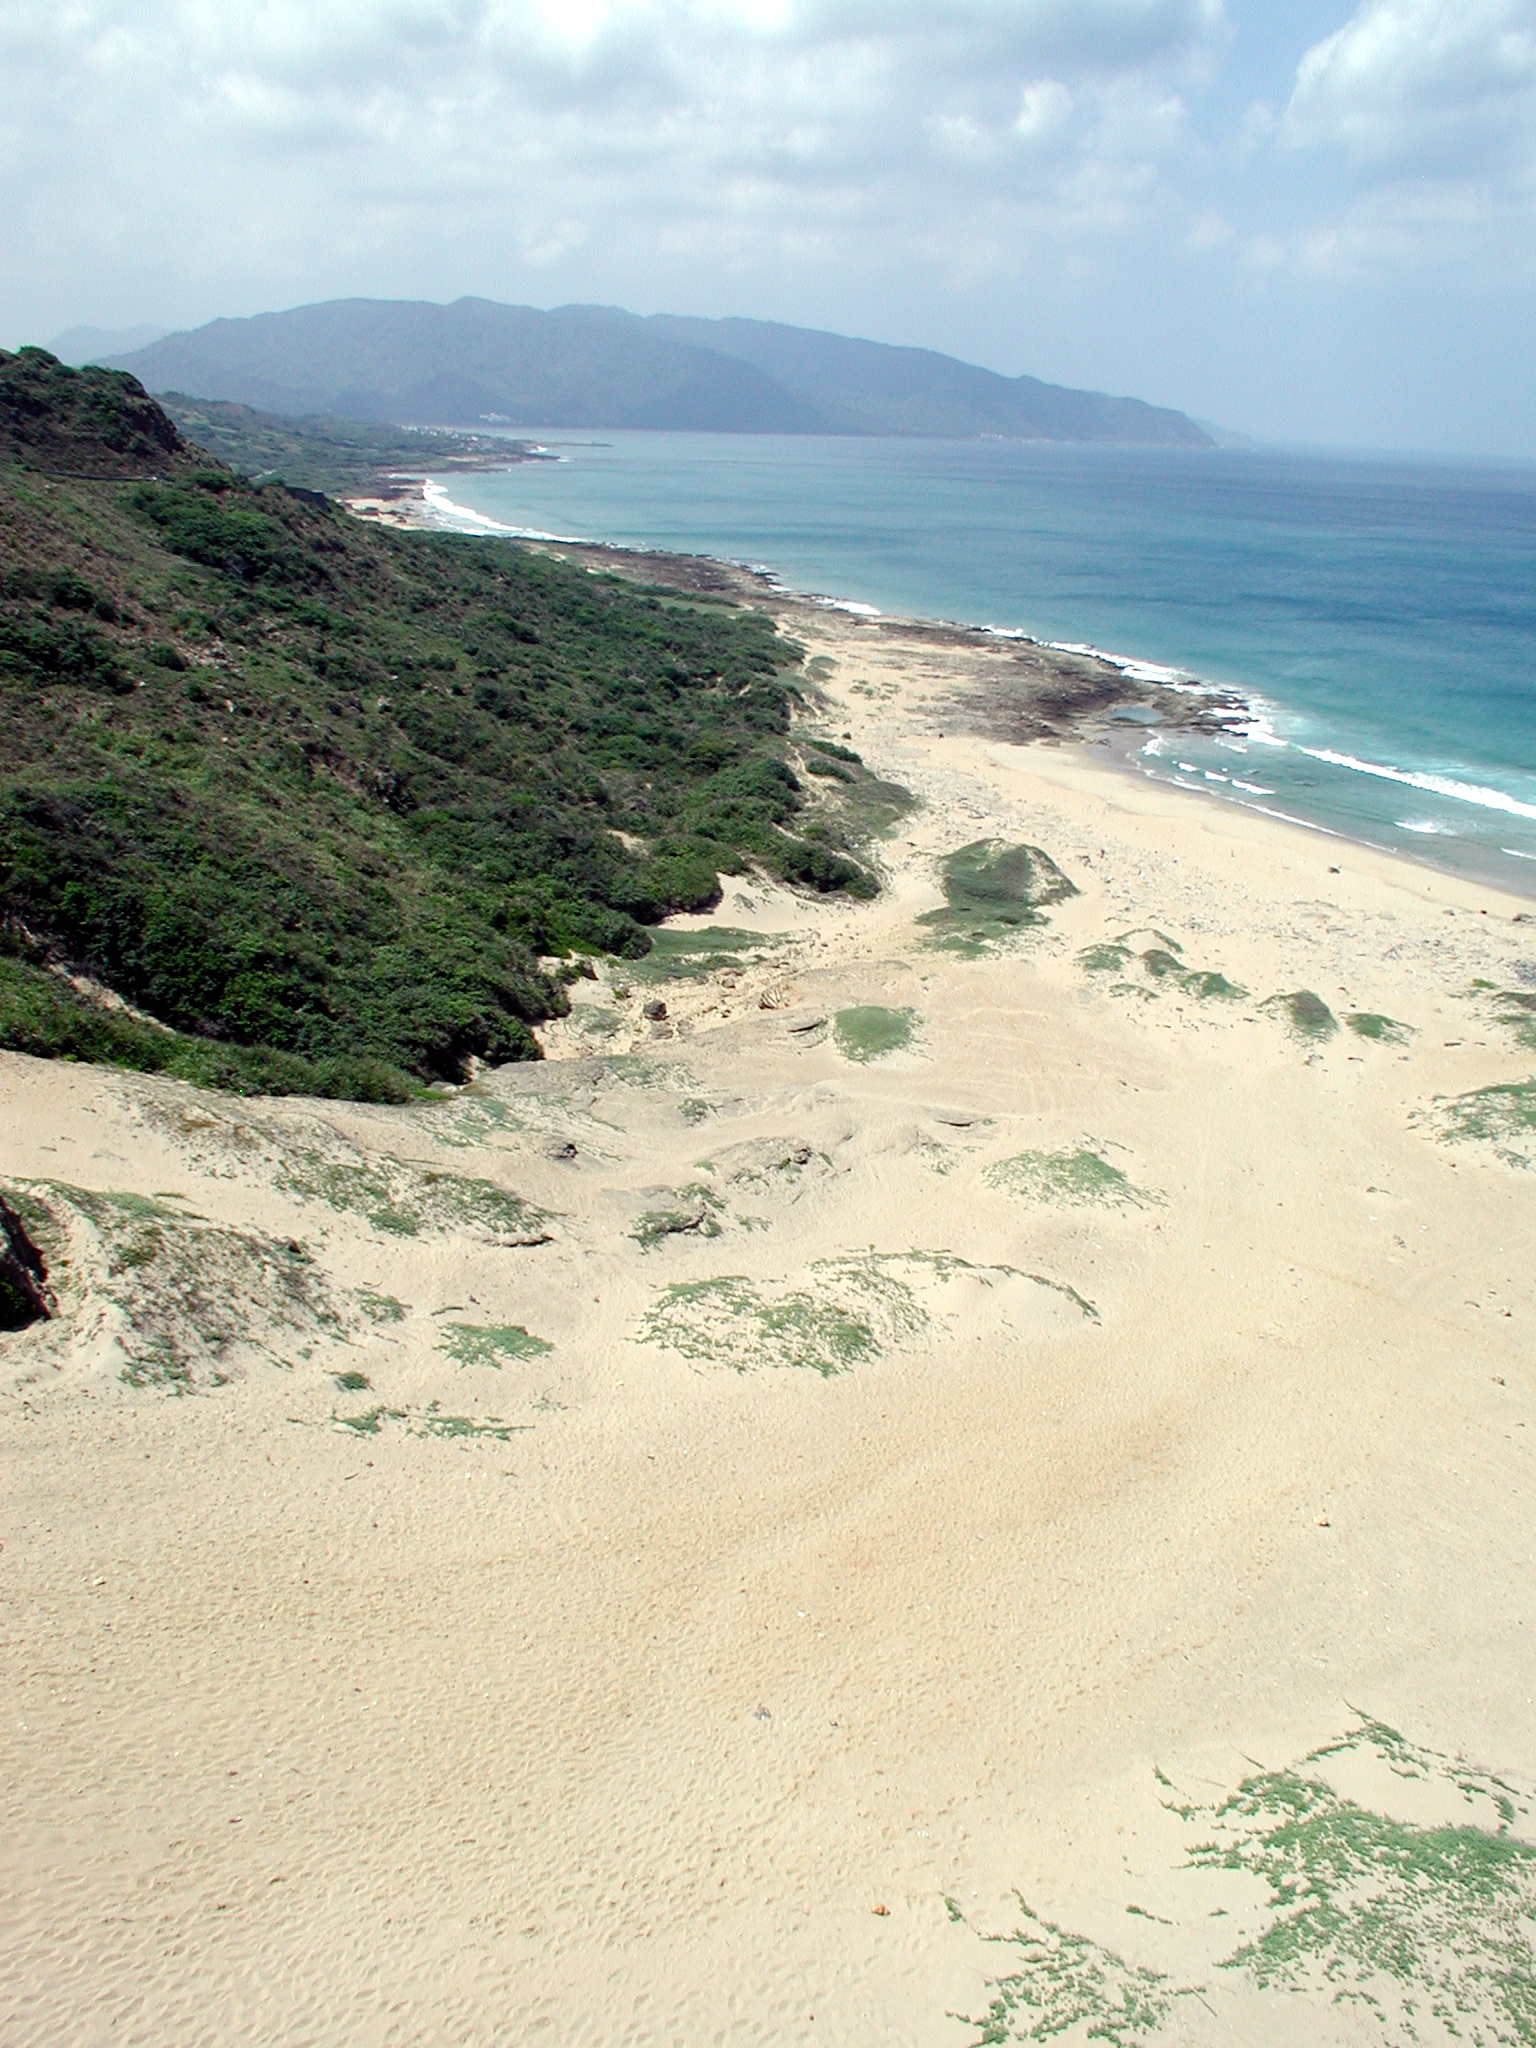
sand, sandy beach, sea, seashore, sandy shore, mountain, taiwan, kenting, body of water, coast, beach, shore, headland, ocean, coastal and oceanic landforms, promontory, sky, bay, tropics, tree, vacation, cape, bight, wind wave, wave, terrain, cliff, Raised beach, tourism, hill, inlet, cove, klippe, peninsula